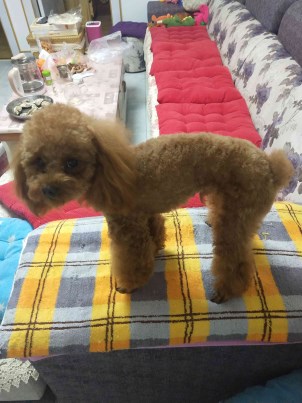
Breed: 7449-n000128-teddy